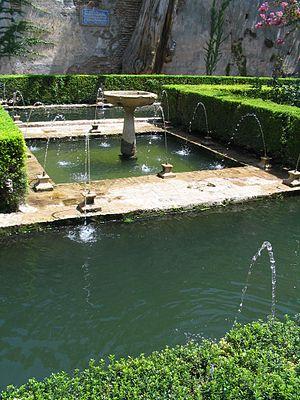
Bassins du Palais du Generalife, Alhambra de Grenade, Espagne.
Le jardin Islamique est un type d’aménagement paysager, héritier du jardin persan et des jardins byzantins, qui s’est développé au Proche et au Moyen-Orient et dans les territoires occupés par les Arabes autour du bassin méditerranéen et en Asie centrale.